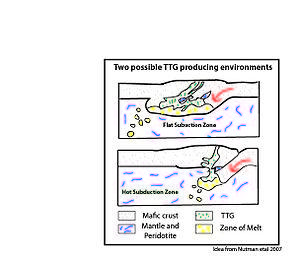
Les adakites sont une série de roches volcaniques, intermédiaires à acide, sodiques, de composition équivalente à une série évoluant d'un pole andésite à un pole dacite.
Les tonalite-trondhjémite-granodiorite ou TTG est un cortège de roches intrusives avec une composition granitique mais ne contenant qu'une petite partie de feldspath potassique.